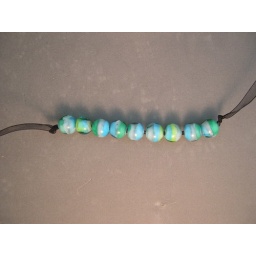
Encased in clear glass